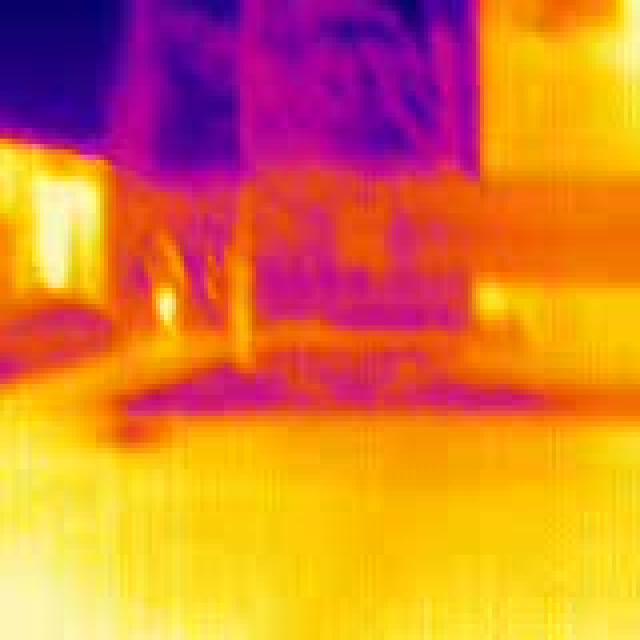
Detected objects:
label: person